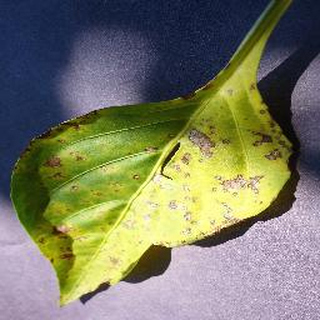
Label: bell_pepper_bacterial_spot